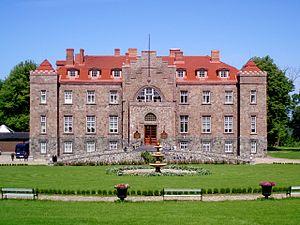
Voici une liste de manoirs en Estonie.